Port Isaac

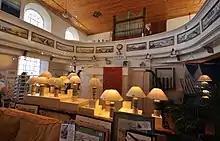
A former Methodist chapel converted into a pottery and art gallery

The village has had three Nonconformist places of worship: the oldest was a Quaker meeting house, 1806; from 1832 it was used by the Baptists but was converted to a dwelling house in 1871. The United Methodist chapel (1846) and the Wesleyan Methodist chapel are both now closed. The nearest Roman Catholic church is in Tintagel.